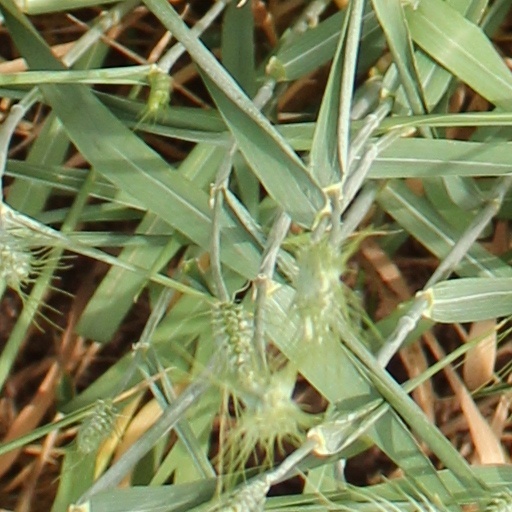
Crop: wheat